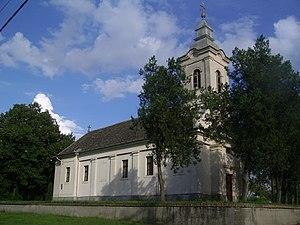
Újszentiván est un village et une commune du comitat de Csongrád en Hongrie.